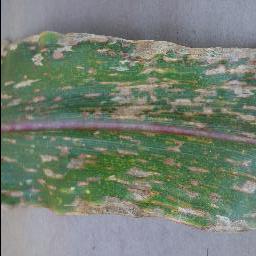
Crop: corn
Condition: (maize)_cercospora_spot_gray_spot